Frozen (2007 film)

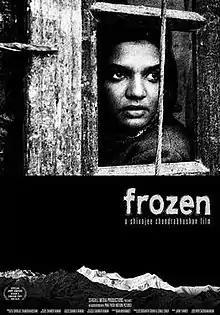

Frozen is a 2007 black-and-white Indian drama film directed by Shivajee Chandrabhushan. The original screenplay written by Shanker Raman, based on a story by Chandrabhushan and starring Danny Denzongpa, Gauri, and Skalzang Angchuk. The film was shot entirely on location at Ladakh, India.